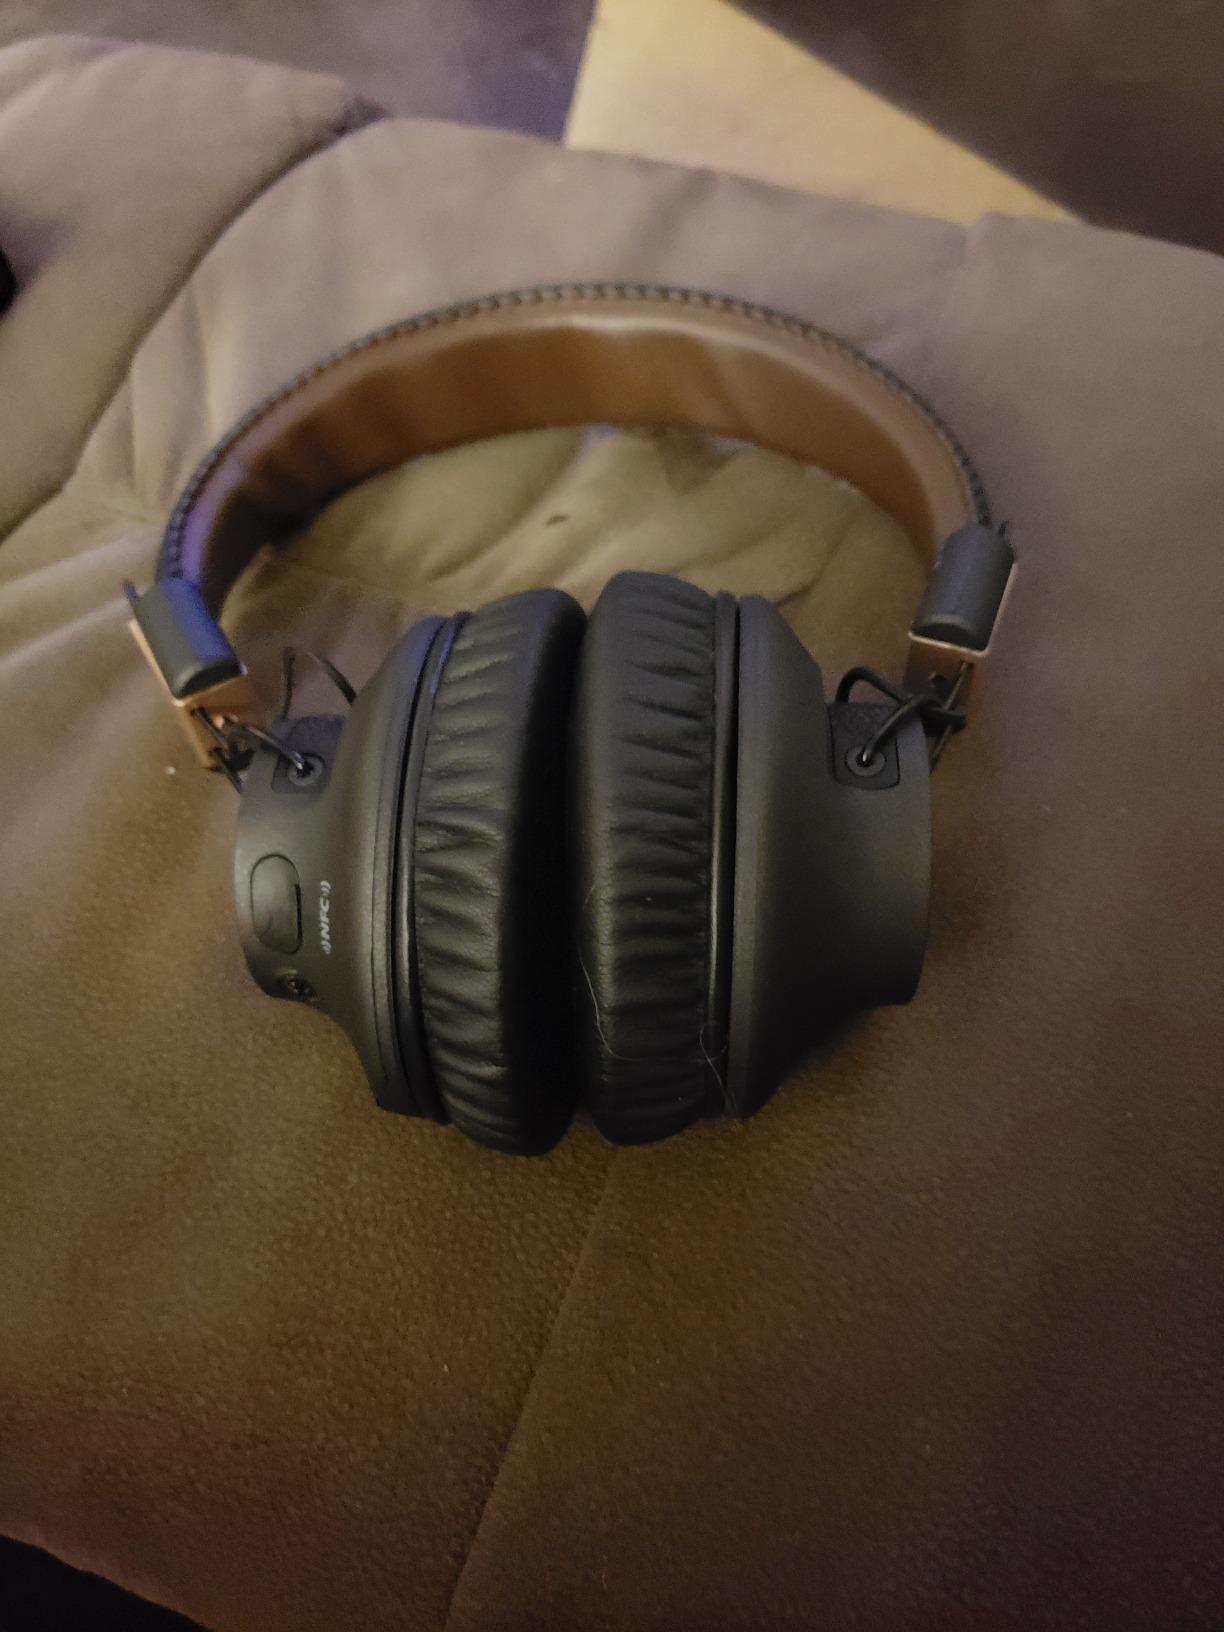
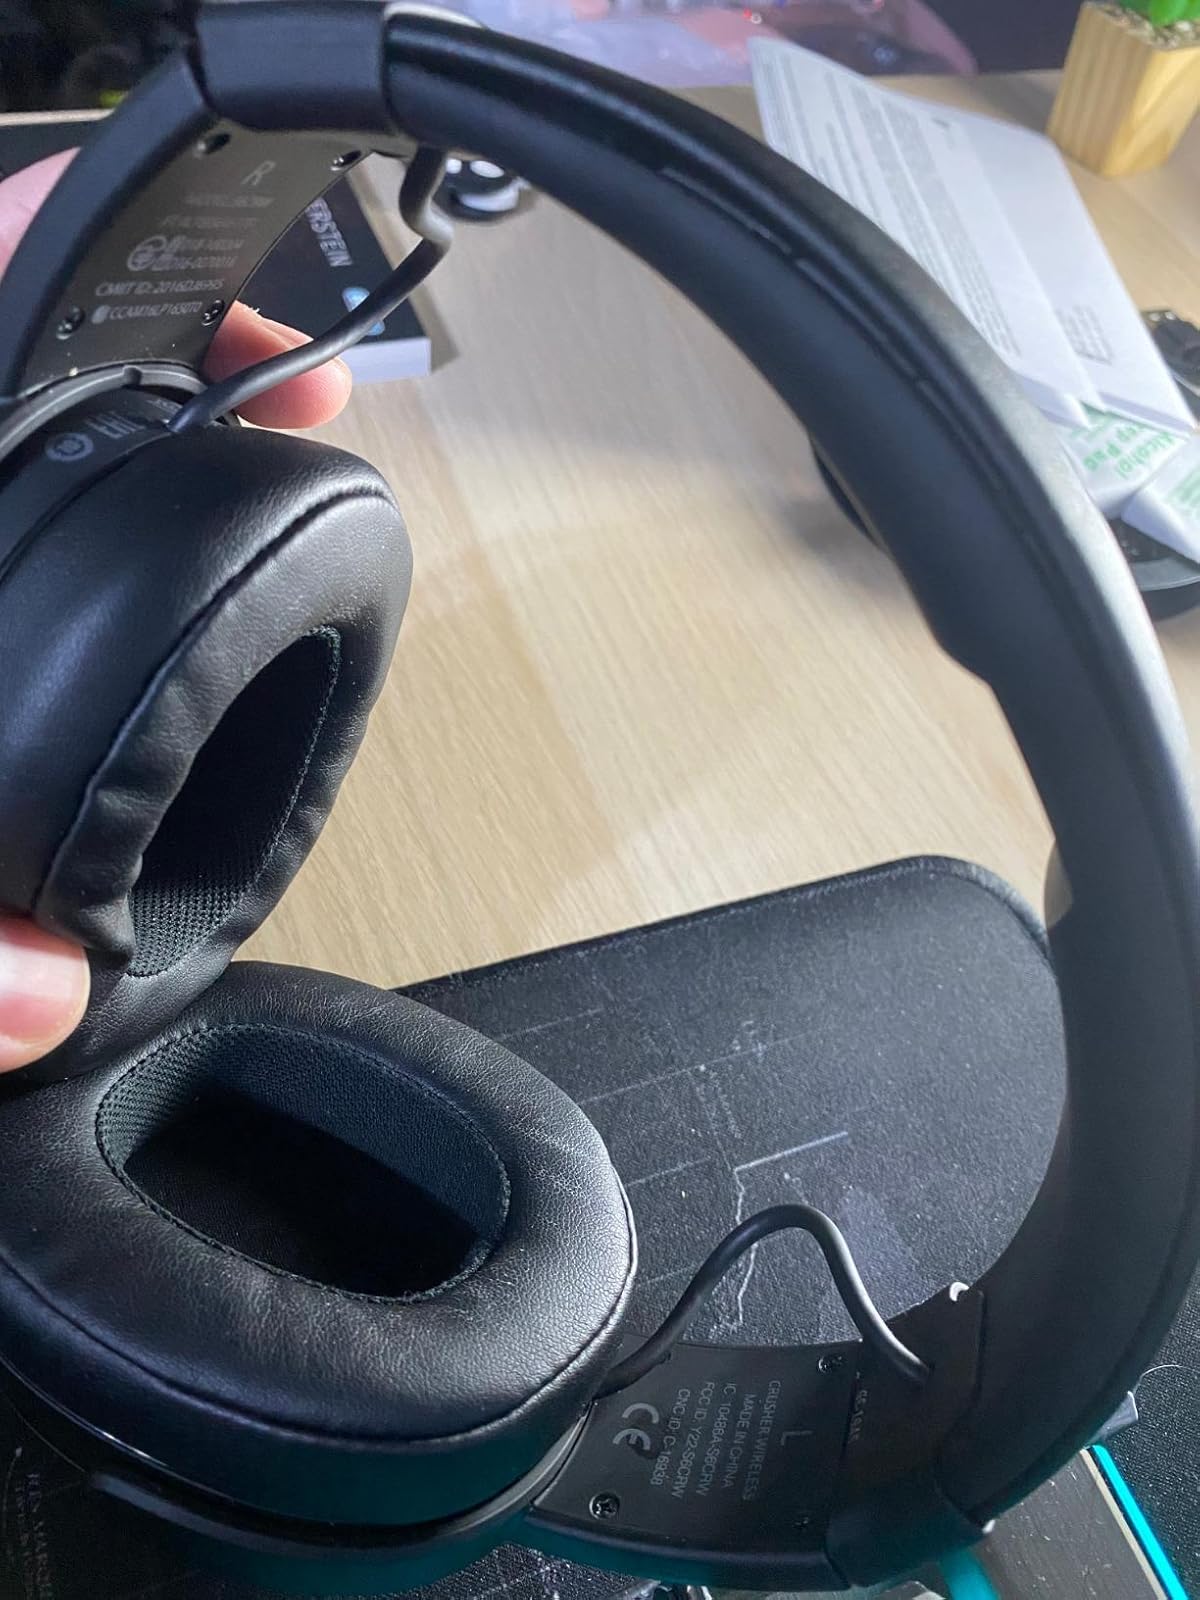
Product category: headphones
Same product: no